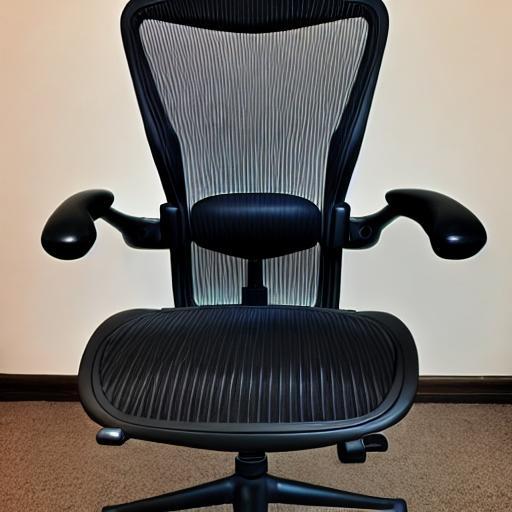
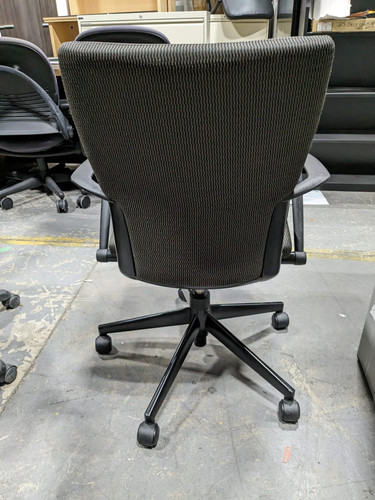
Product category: items_chair
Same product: no